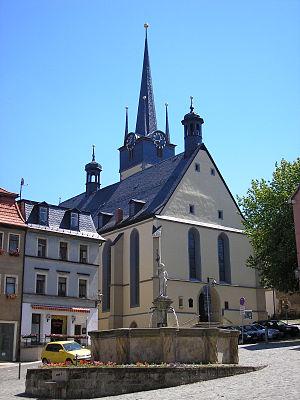
Pößneck est une ville allemande située en Thuringe et la plus grande de l'arrondissement de Saale-Orla.